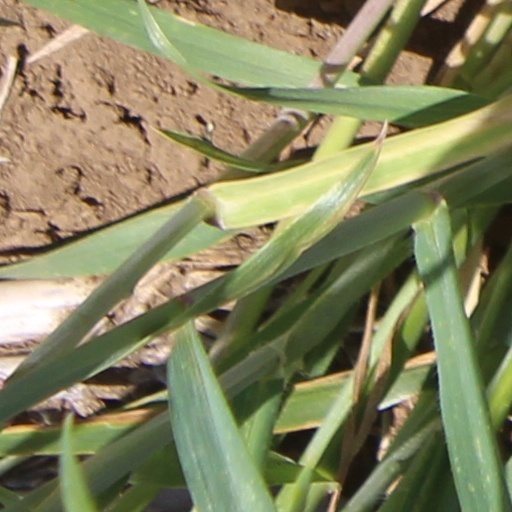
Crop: wheat